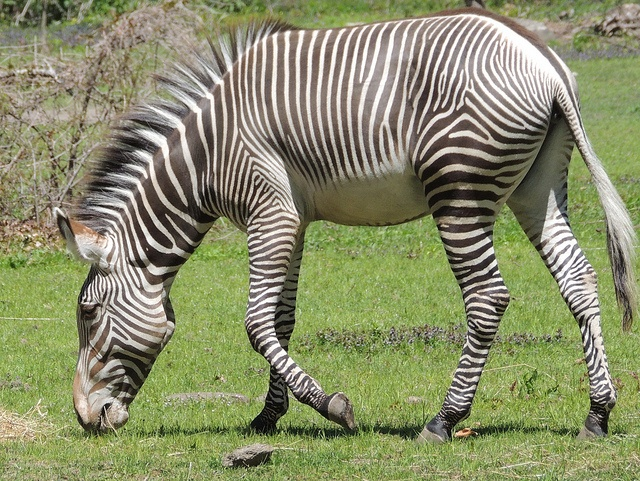
zebra bends down to take a bite of grass on ground
A zebra grazing the green grass on a sunny day.
The zebra is eating the grass in the field.
An adult zebra grazing in green grass on a large field.
A zebra grazes in a grassy field in front of some shrubs.